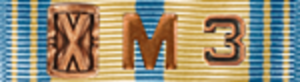
La Armed Forces Reserve Medal, en abrégé AFRM est une décoration militaire des Forces armées des États-Unis créée le 25 septembre 1950 par une loi signée par le Président des États-Unis Harry S. Truman. Cette médaille récompense les services accomplis par les militaires américains de tout grade au sein de l'Armée de réserve des États-Unis. Elle est considérée comme succédant aux Naval Reserve Medal et Marine Corps Reserve Ribbon disparus respectivement en 1958 et 1967.